Oregon and California Railroad Revested Lands

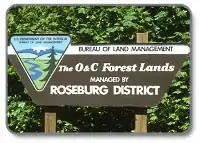
Sign indicating O&C lands near Roseburg

As the land fraud trials reached their conclusion, attention also turned to the Southern Pacific Railroad (which had acquired the O&C in 1887). Not only had the company violated the terms of the grant agreement, but in 1903, declared it was terminating land sales—in violation of the grant agreement—either as a hedge against future increases in land values or to retain the timber profits for itself.